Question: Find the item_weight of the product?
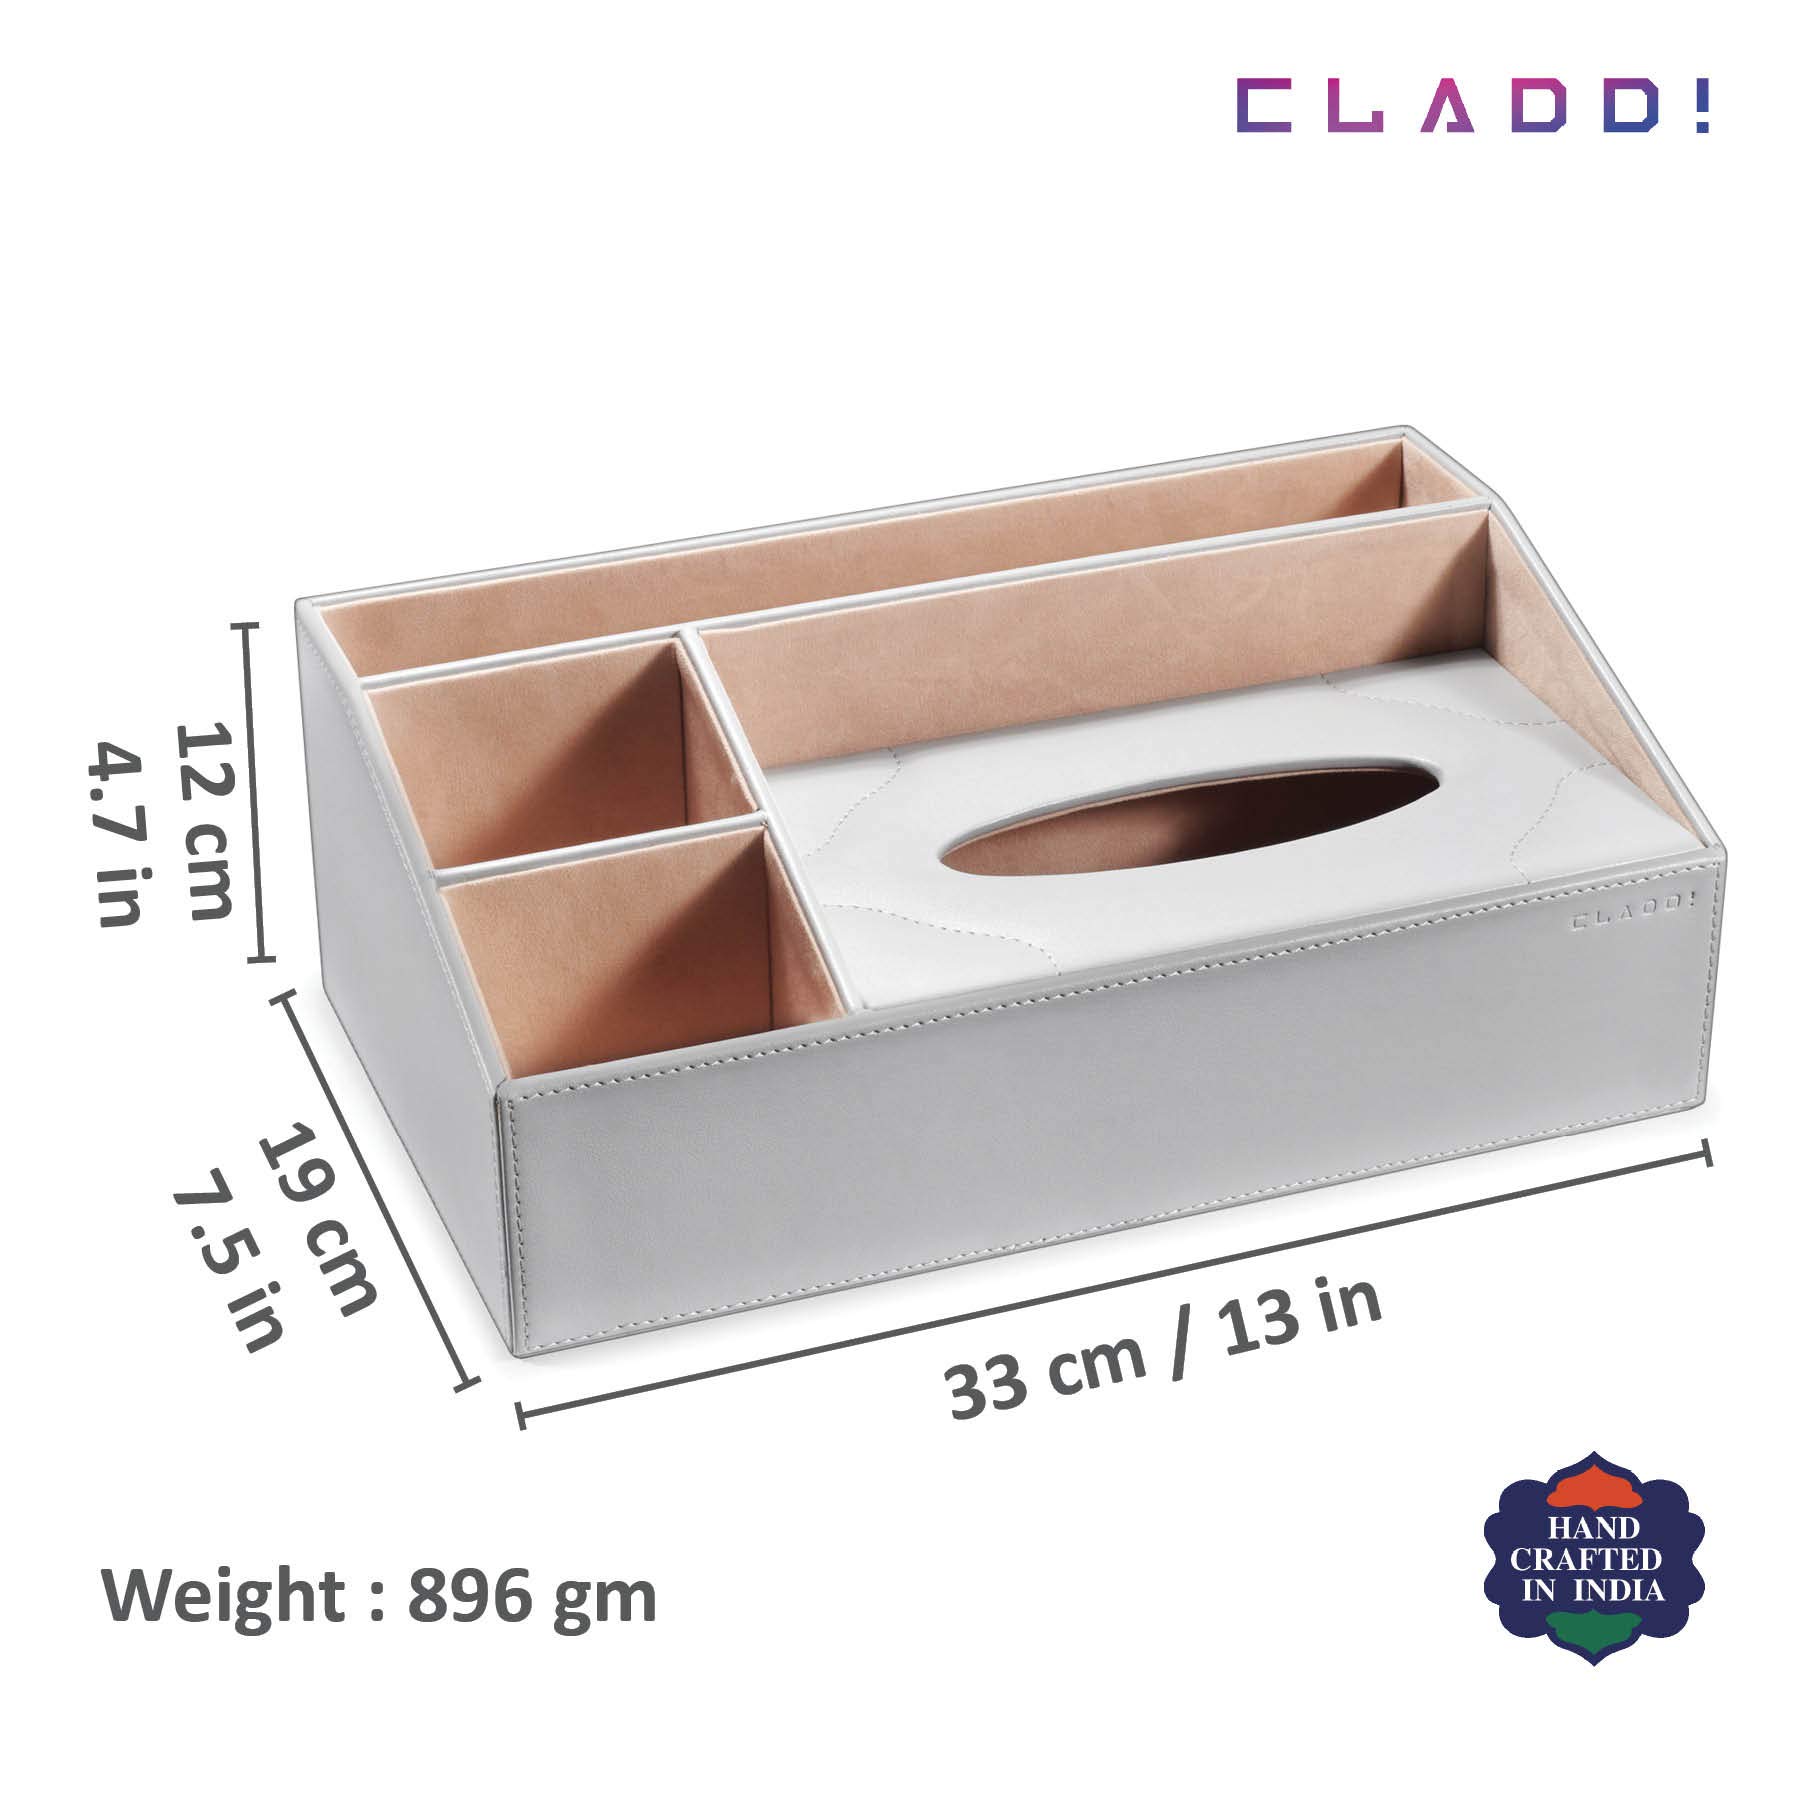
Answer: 896.0 gram